Caerwys railway station

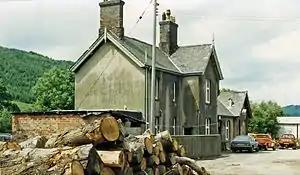
The former station building in 1986

Caerwys railway station was a station in Afonwen, Flintshire, Wales. The station was named for nearby Caerwys, opened on 6 September 1869 and closed on 30 April 1962.